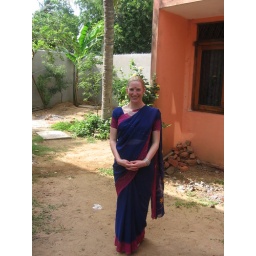
outside unlces house in a blue sari